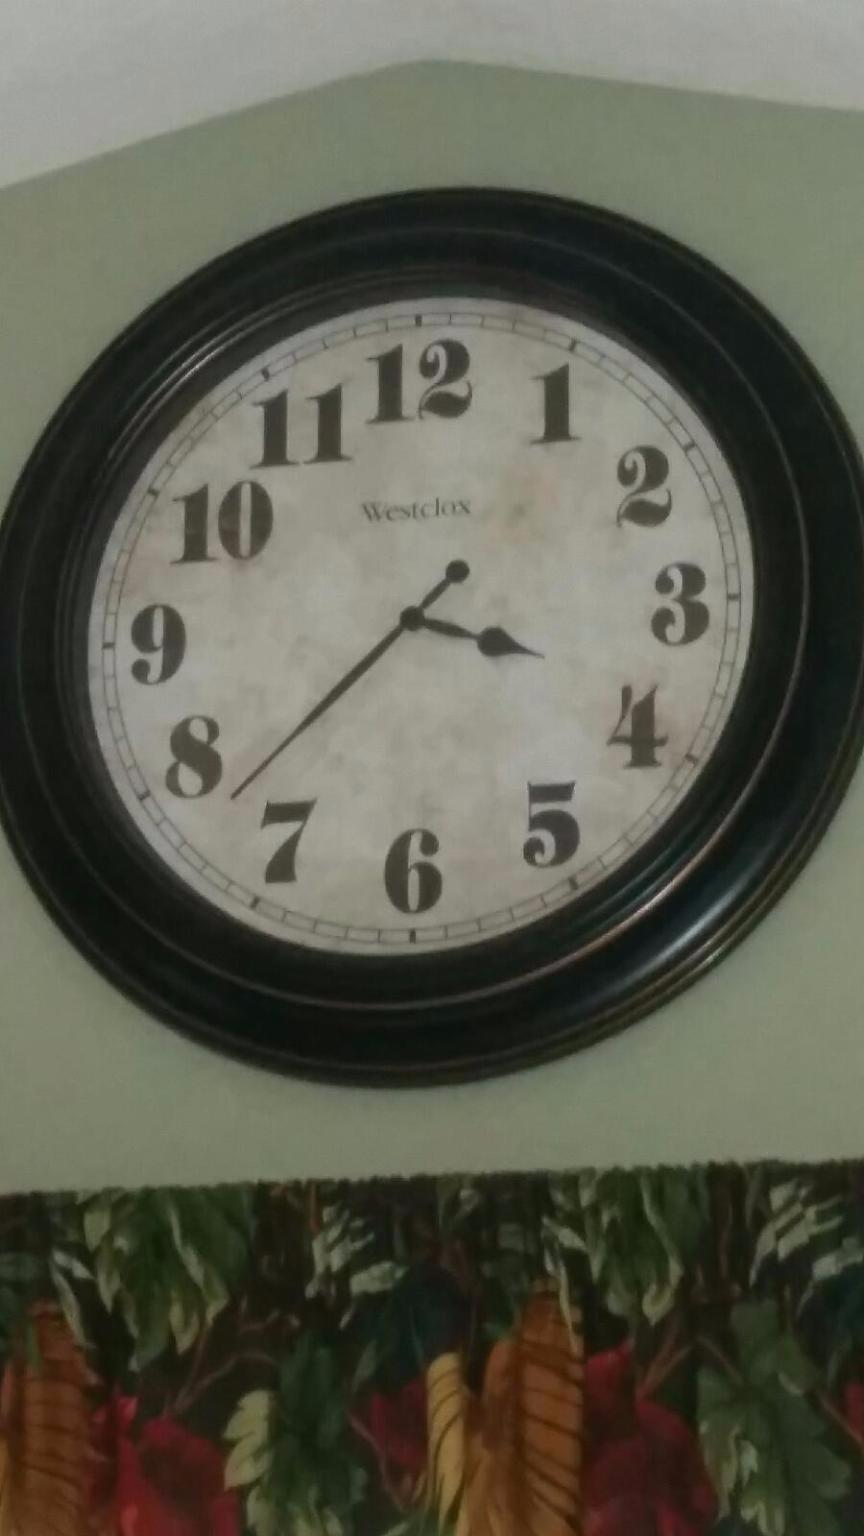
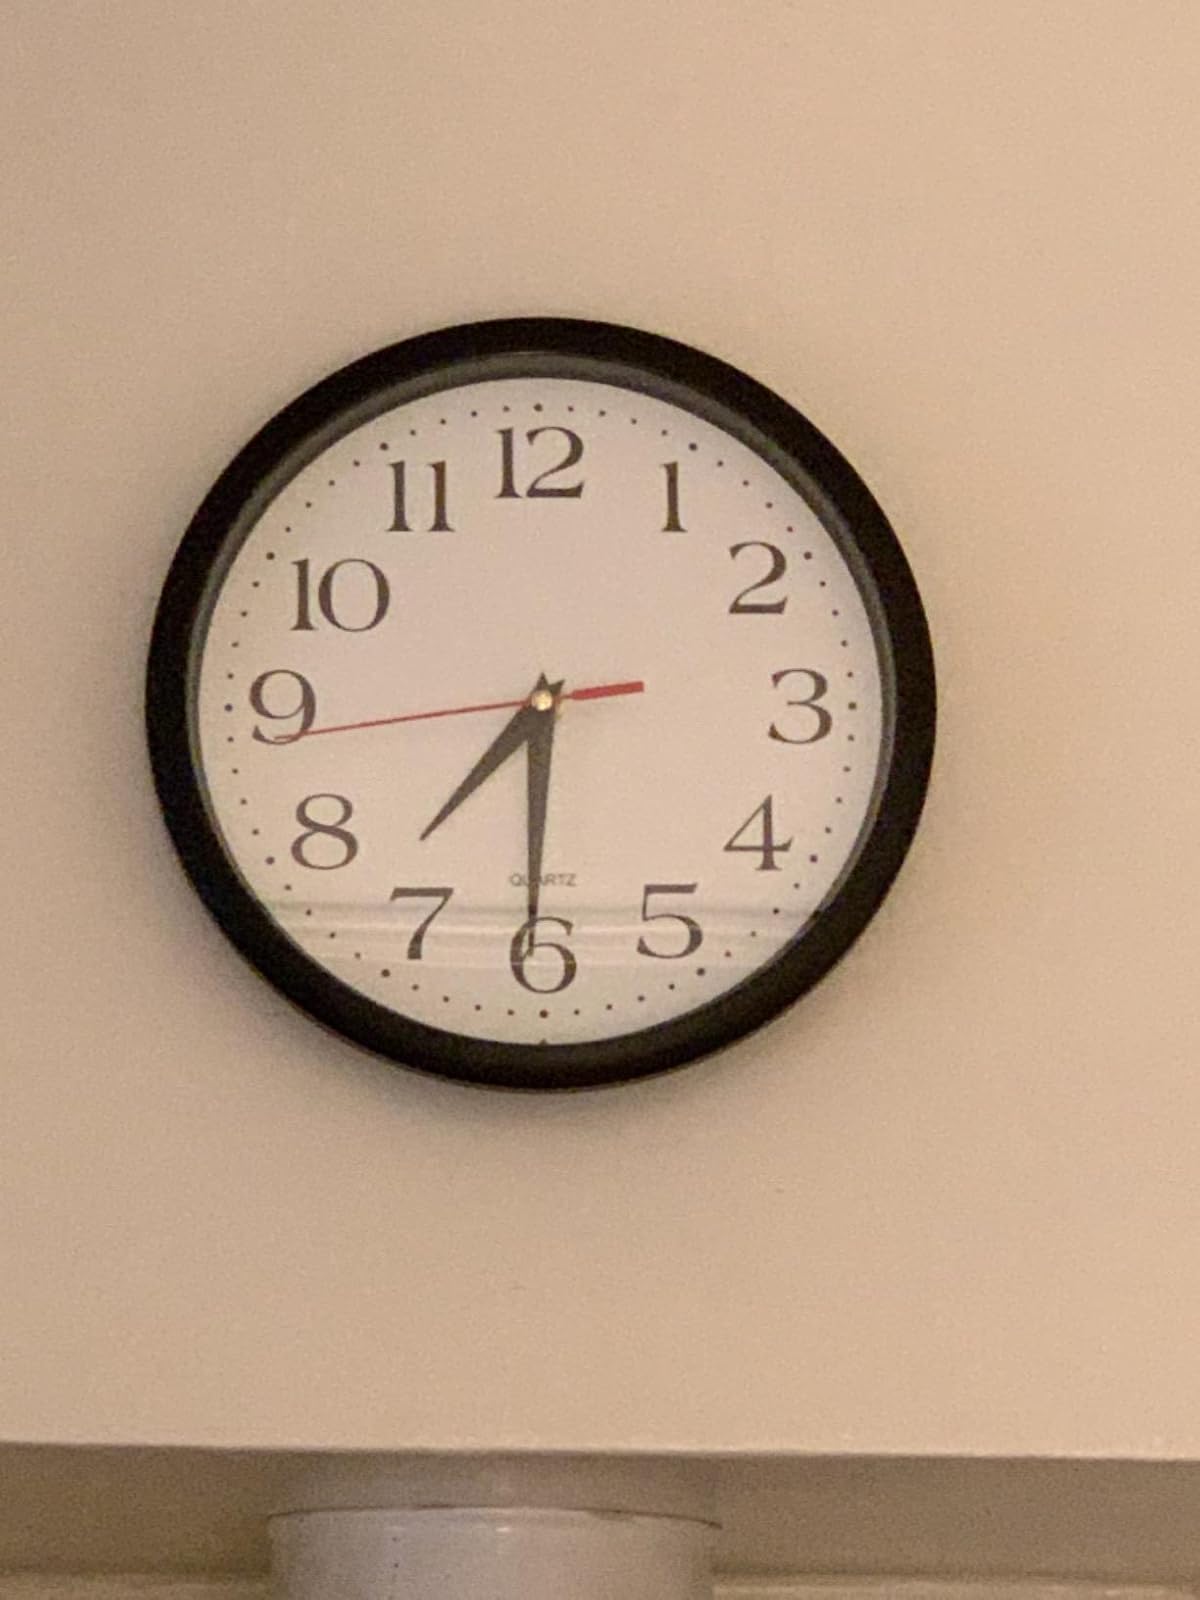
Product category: clock
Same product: no